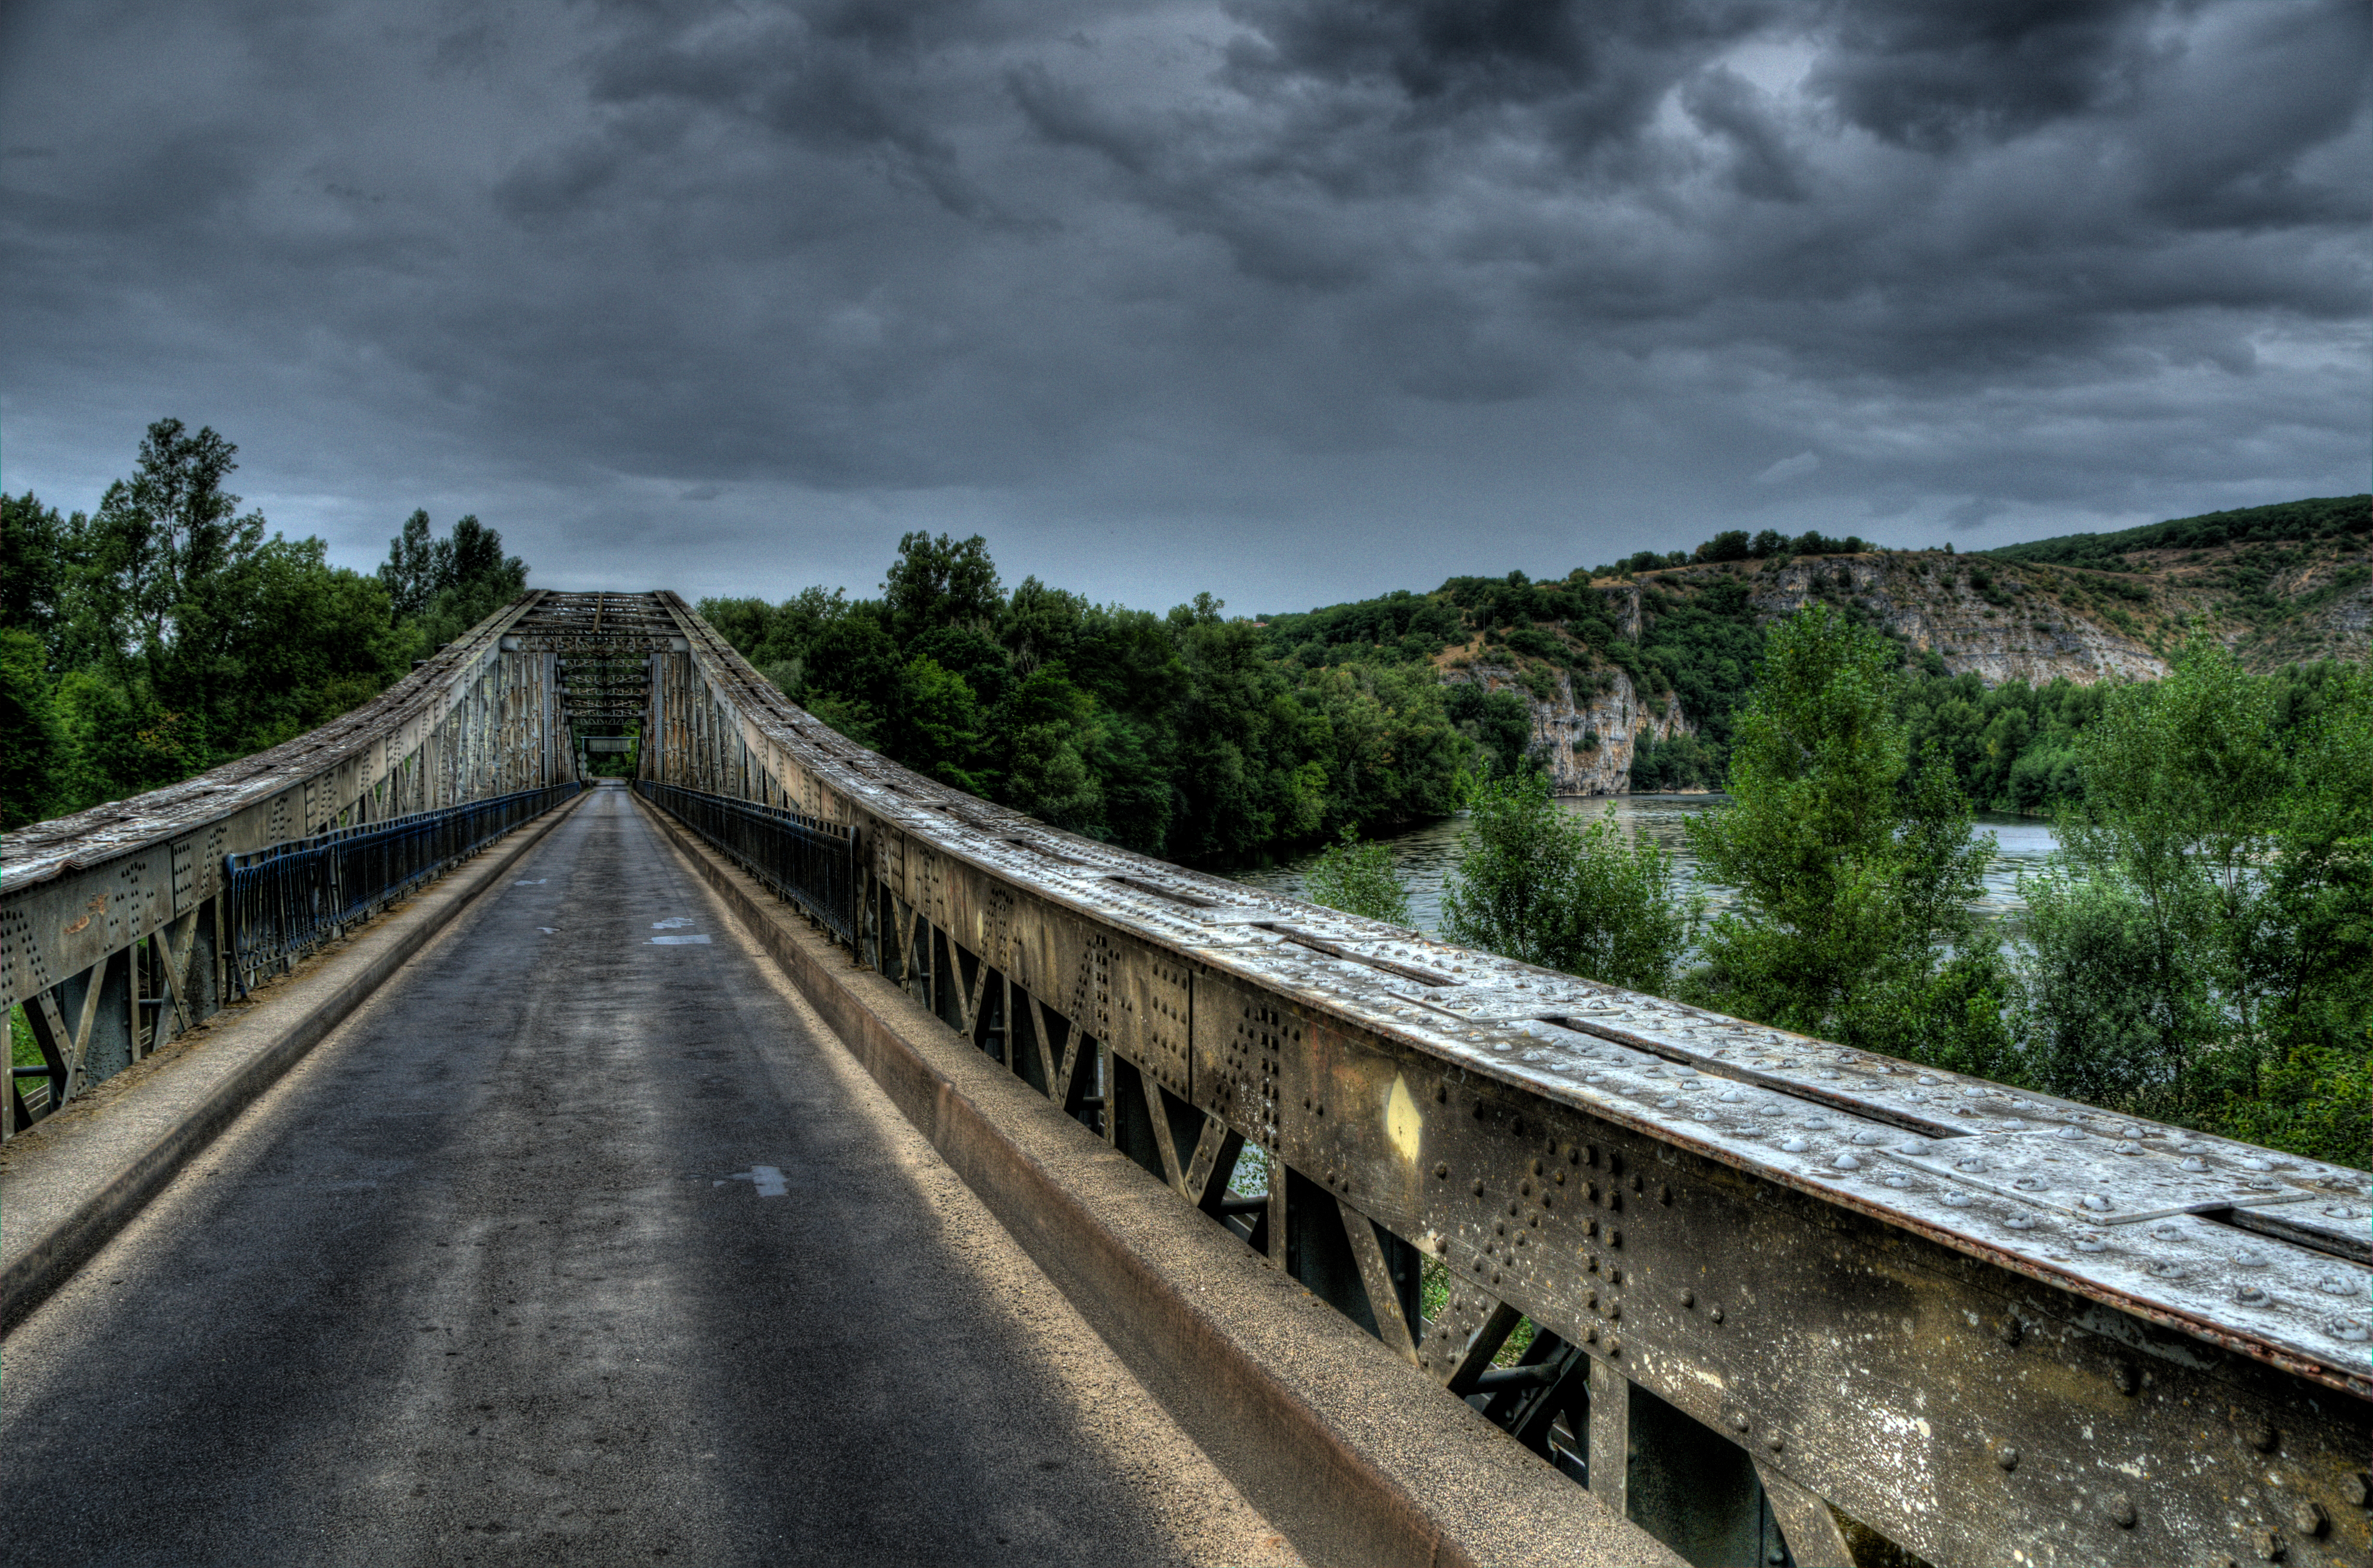
cloud, track, road, bridge, street, highway, river, transport, storm, hdr, clouds, infrastructure, nonbuilding structure